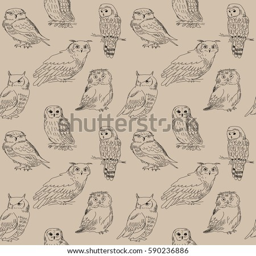
cute seamless pattern with a different wild birds